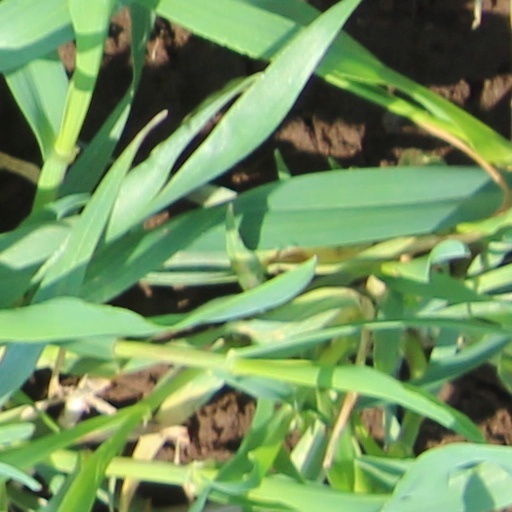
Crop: wheat